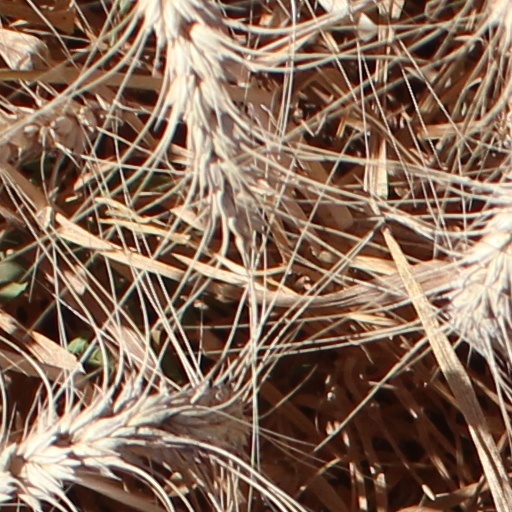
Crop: wheat